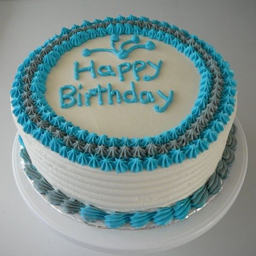
simple male birthday cake - the client wanted a simple cake for a male adult